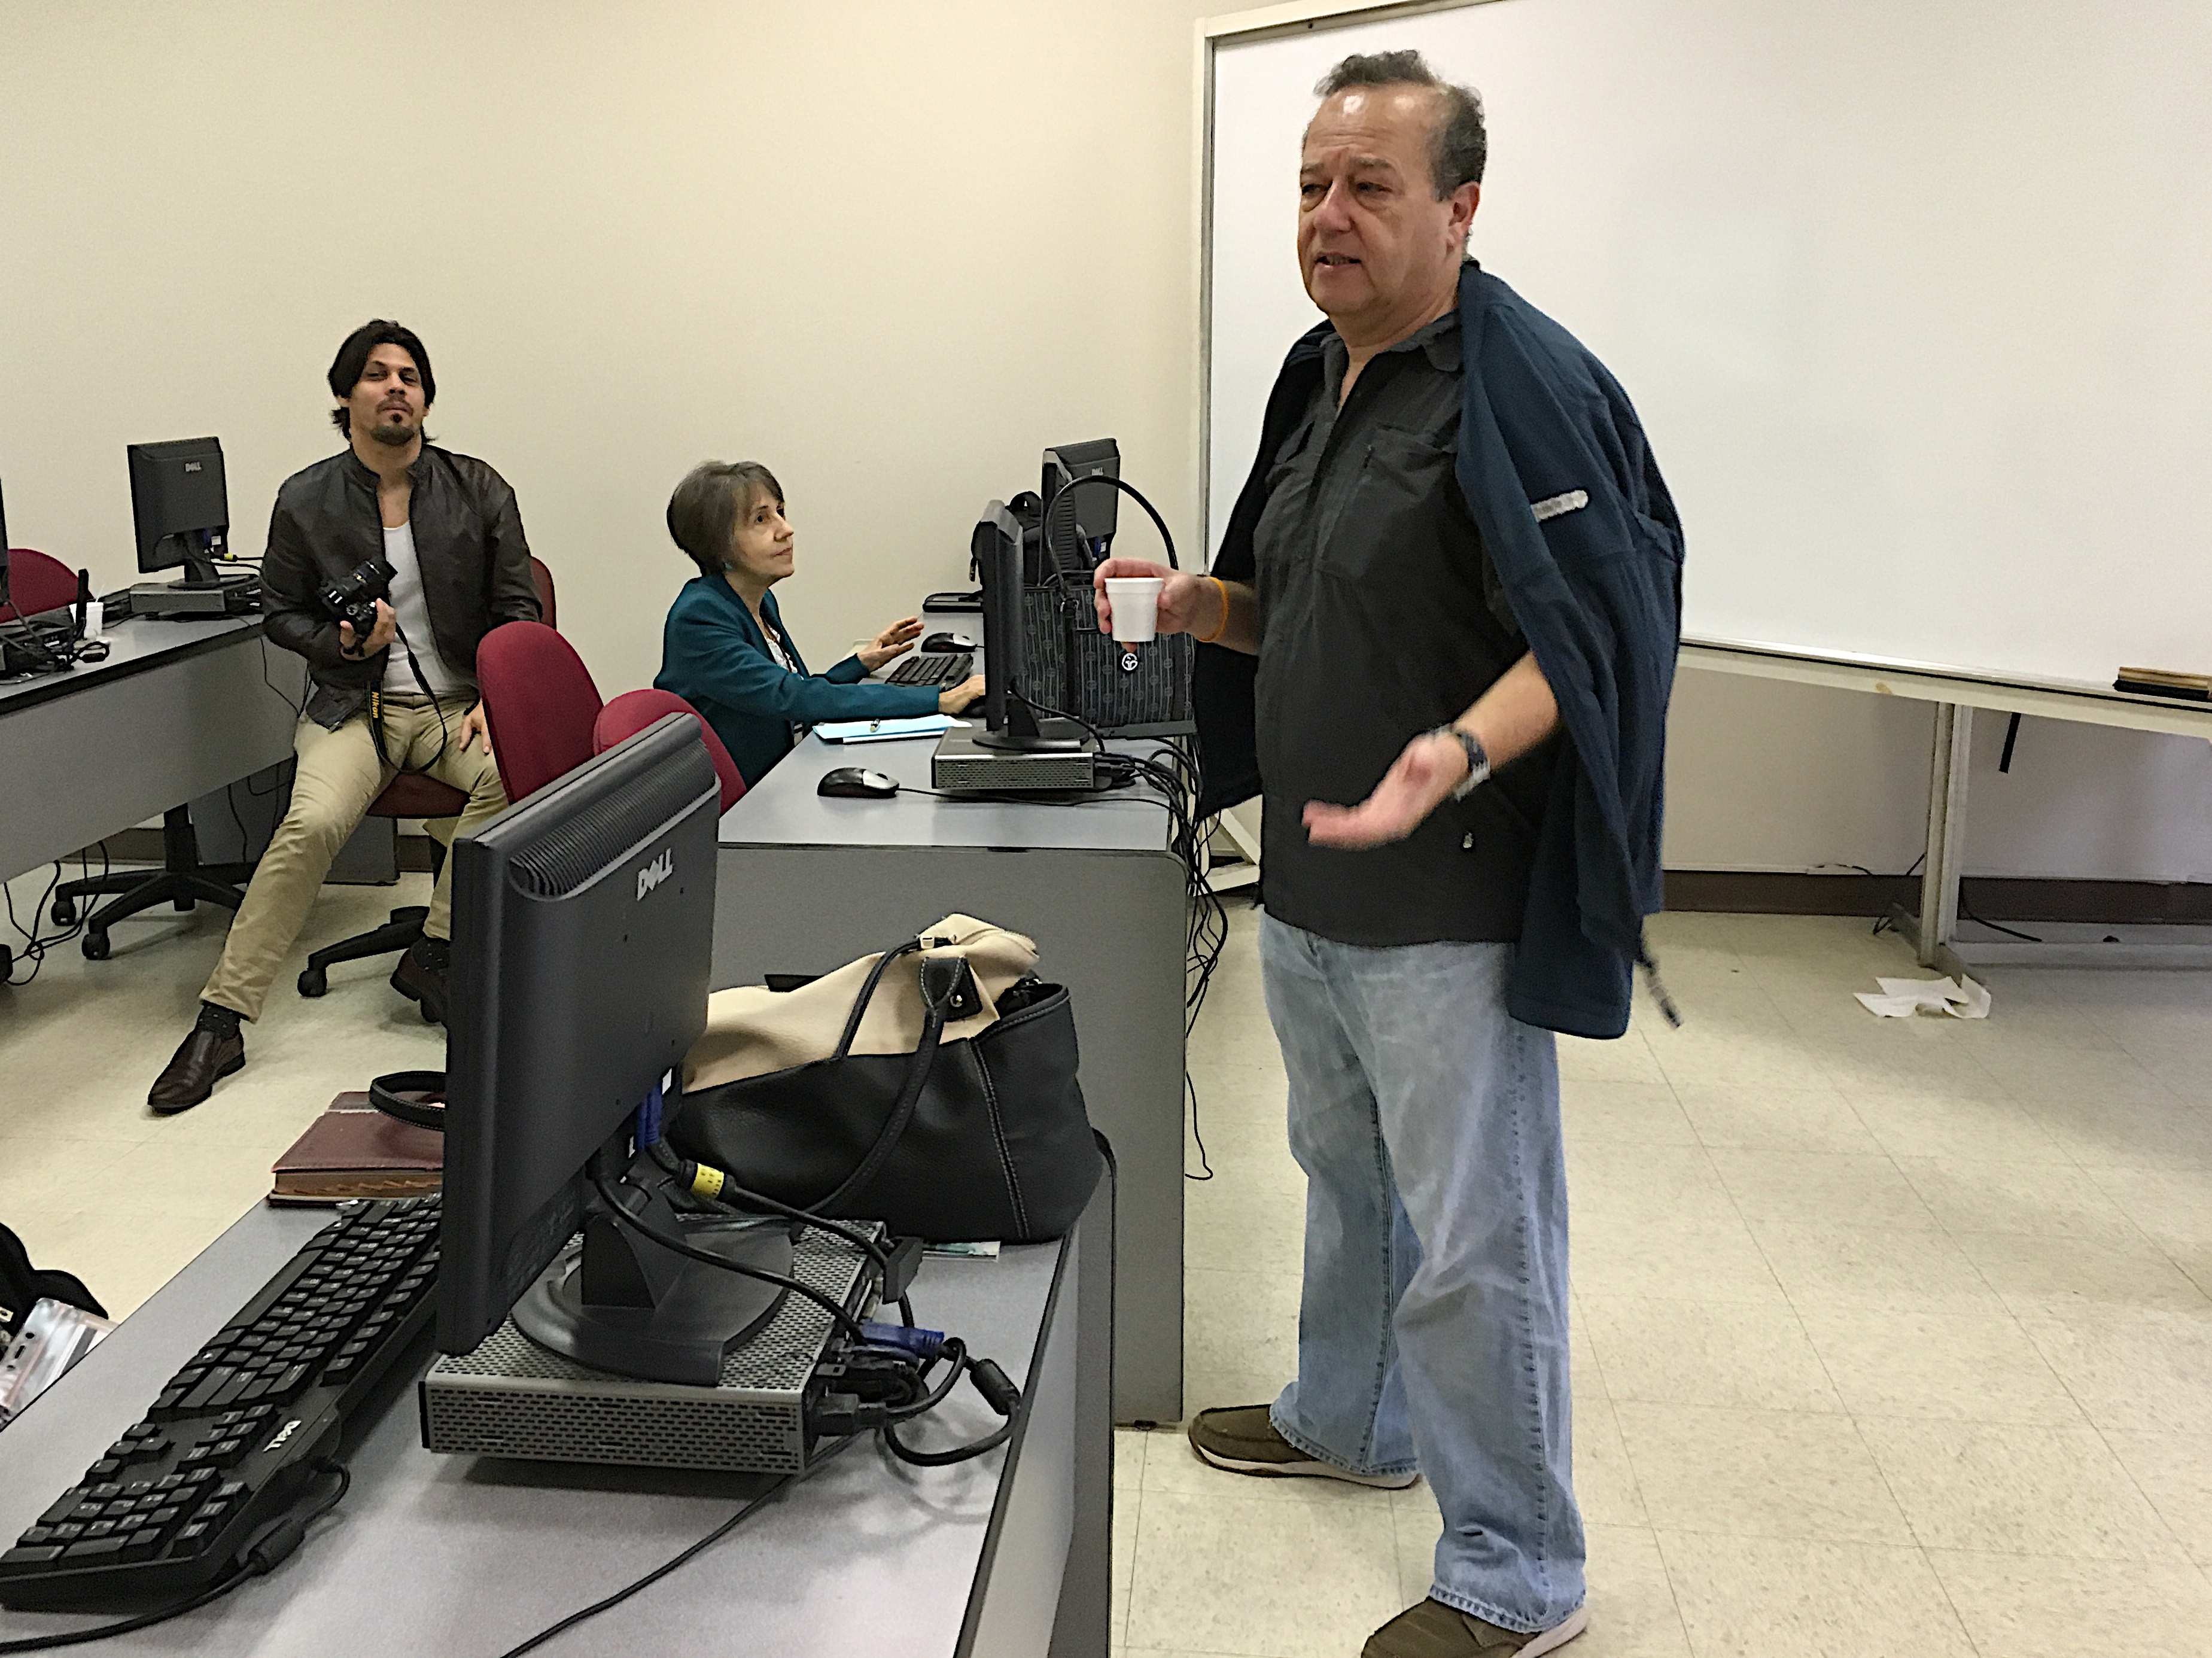
technology, communication, professional, product, electronic device